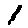
Label: 1